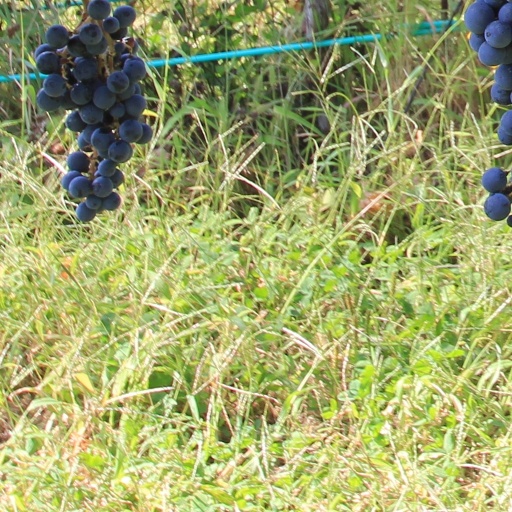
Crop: grape